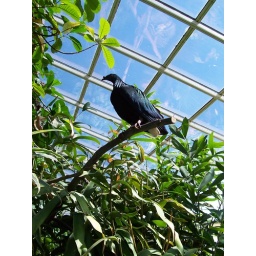
a bird in the butterfly room